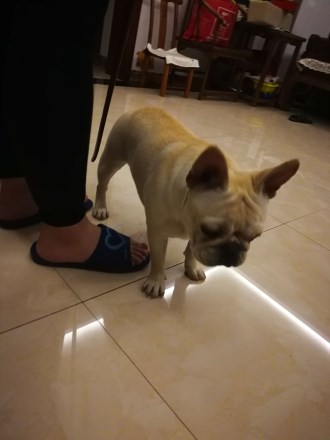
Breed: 1121-n000002-French_bulldog